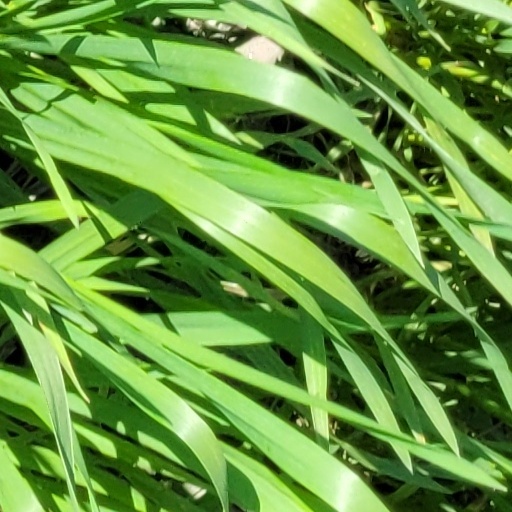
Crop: wheat